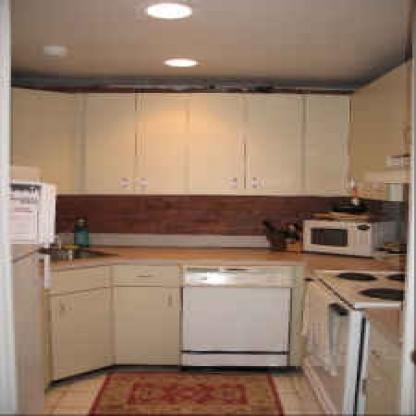
Scene: Indoor